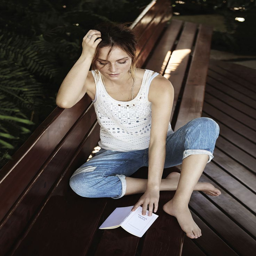
say hello to your new summer uniform : jeans and a white tank .